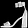
Label: Sandal